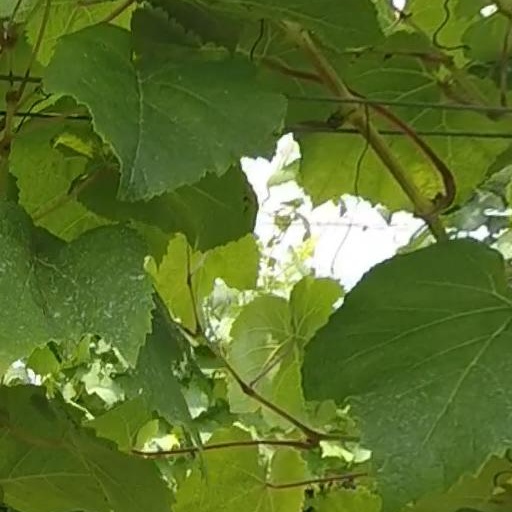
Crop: grape